Ocean-bottom seismometer

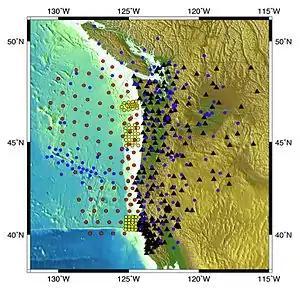
This is a map of the land and ocean-bottom stations that were deployed in the Cascadia Initiative. (Photo from http://cascadia.uoregon.edu/CIET/cascade-initiative-background)

Seismometers work using the principle of inertia. The seismometer body rests securely on the sea floor. Inside, a heavy mass hangs on a spring between two magnets. When the earth moves, so do the seismometer and its magnets, but the mass briefly stays where it is. As the mass oscillates through the magnetic field it produces an electric current which the instrument measures. The seismometer itself is a small metal cylinder; the rest of the footlocker-sized OBS consists of equipment to run the seismometer (a data logger and batteries), weight to sink it to the sea floor, a remote-controlled acoustic release and flotation to bring the instrument back to the surface.